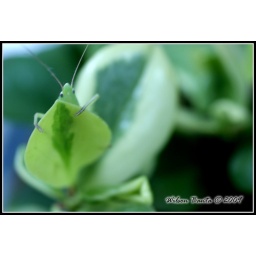
Lost grasshopper found in our office @29th floor